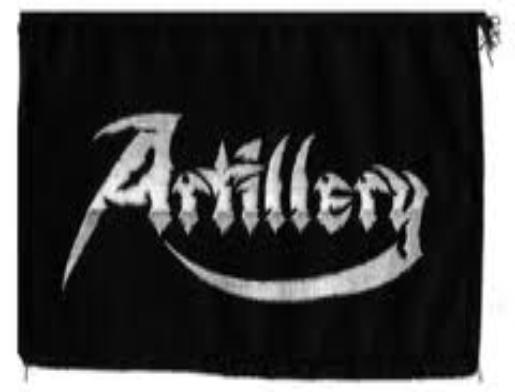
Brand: Artillery
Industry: Leisure